Saint-Girons, Ariège

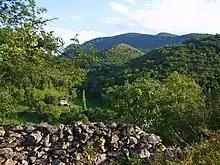
Countryside

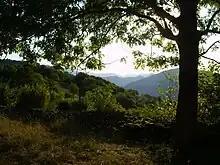
Countryside

Stage 8 of the 2009 Tour de France finished in Saint-Girons, after travelling 176 km from Andorra la Vella.